Apoptotic DNA fragmentation

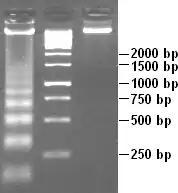
Apoptotic DNA fragmentation, visualised by the DNA laddering assay (left). A 1 kb marker (middle) and control DNA (right) are included for comparison.

Apoptotic DNA fragmentation is a key feature of apoptosis, a type of programmed cell death. Apoptosis is characterized by the activation of endogenous endonucleases, particularly the caspase-3 activated DNase (CAD), with subsequent cleavage of nuclear DNA into internucleosomal fragments of roughly 180 base pairs (bp) and multiples thereof (360, 540 etc.). The apoptotic DNA fragmentation is being used as a marker of apoptosis and for identification of apoptotic cells either via the DNA laddering assay, the TUNEL assay, or the by detection of cells with fractional DNA content ("sub G cells") on DNA content frequency histograms e.g. as in the Nicoletti assay.